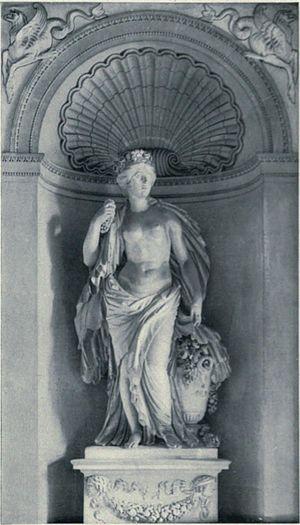
Flore, salle à manger d'été du château de Maisons-Laffitte